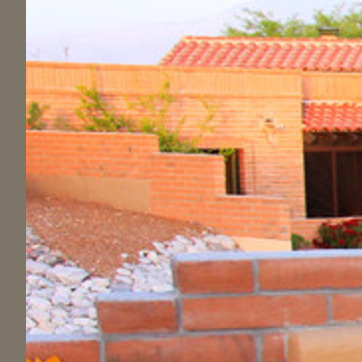
Material: brick